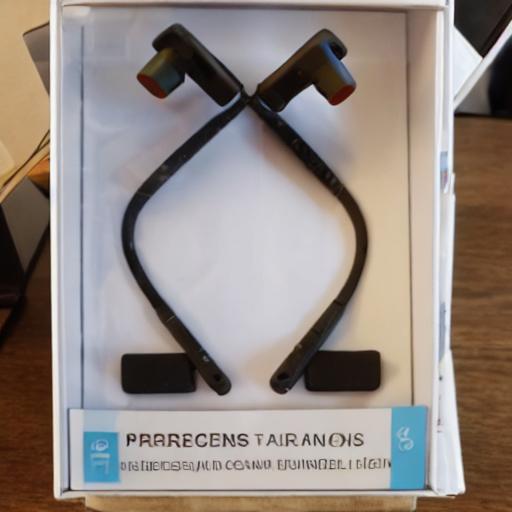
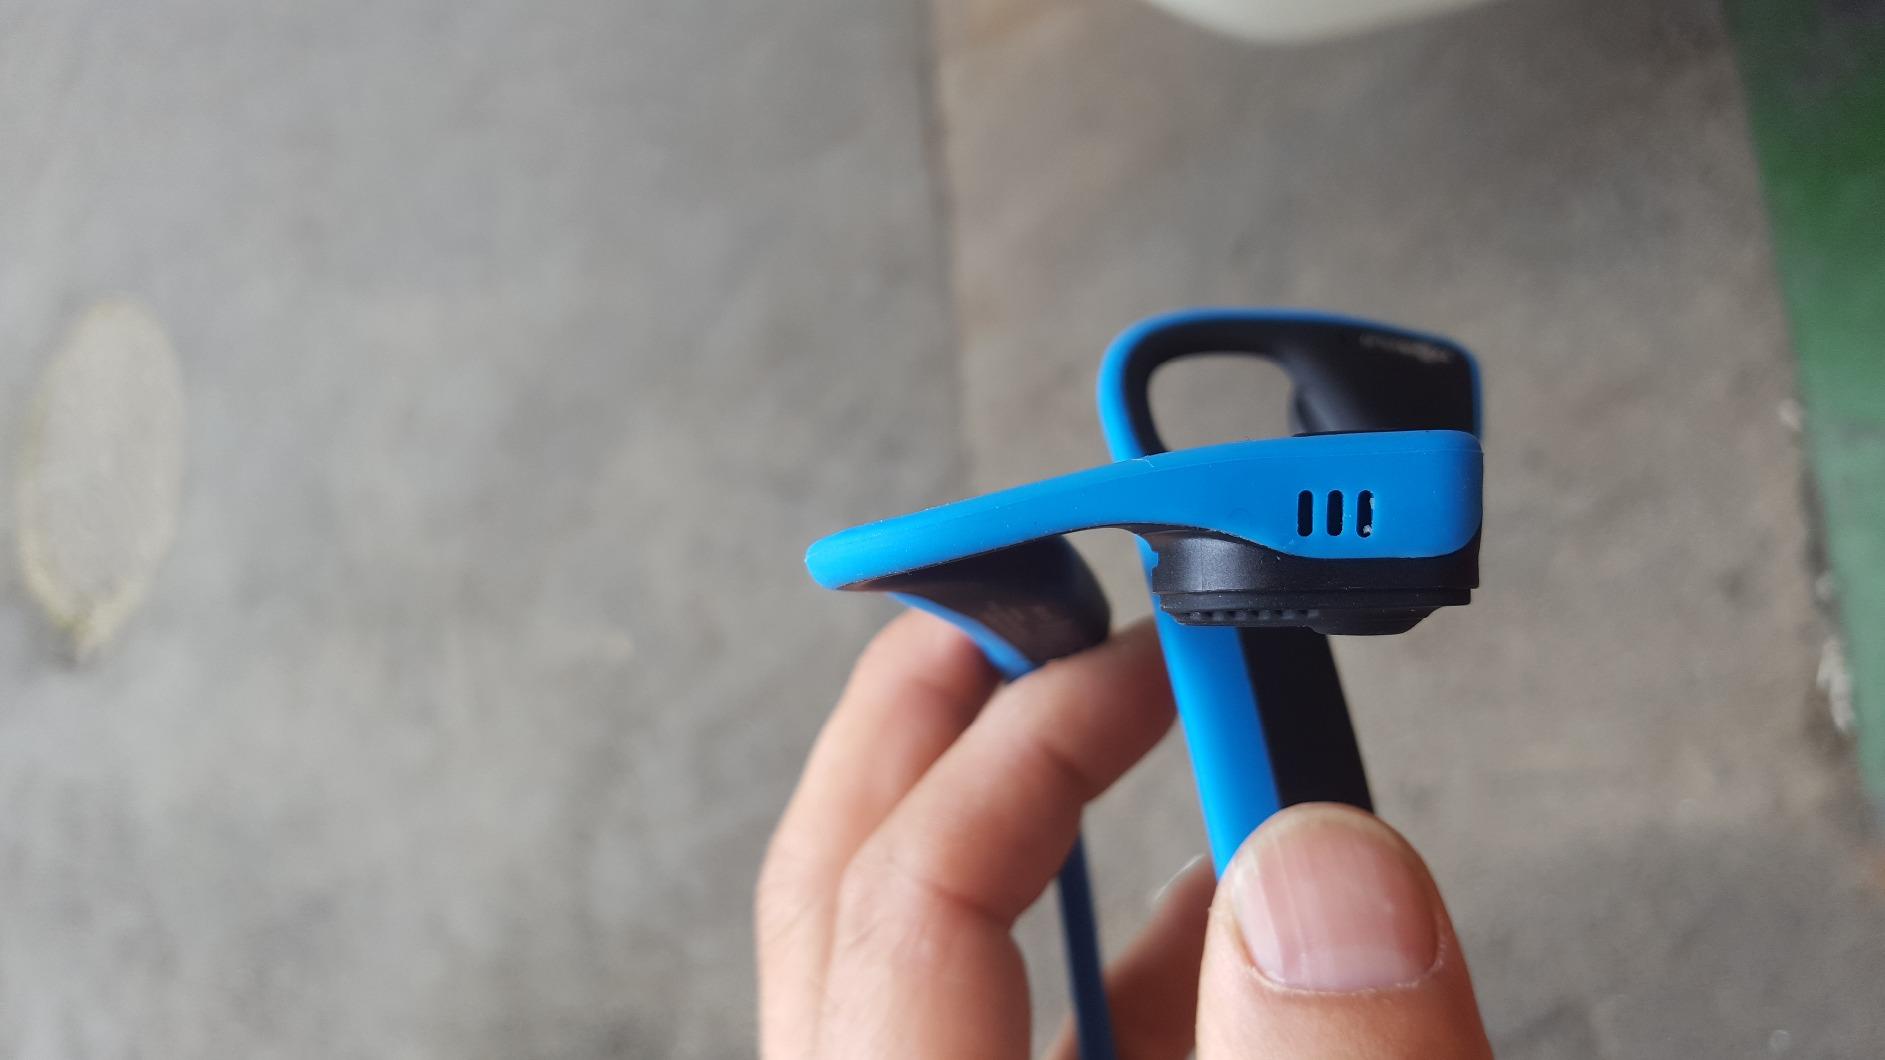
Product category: headphones
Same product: no